Kyle Baker

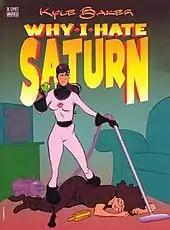
Baker's "Why I Hate Saturn", 1998 reprint edition

Baker achieved recognition and won an Eisner Award for his 1990 graphic novel "Why I Hate Saturn", published by the DC Comics imprint Piranha Press. Baker said in 1999 of his breakthrough work: